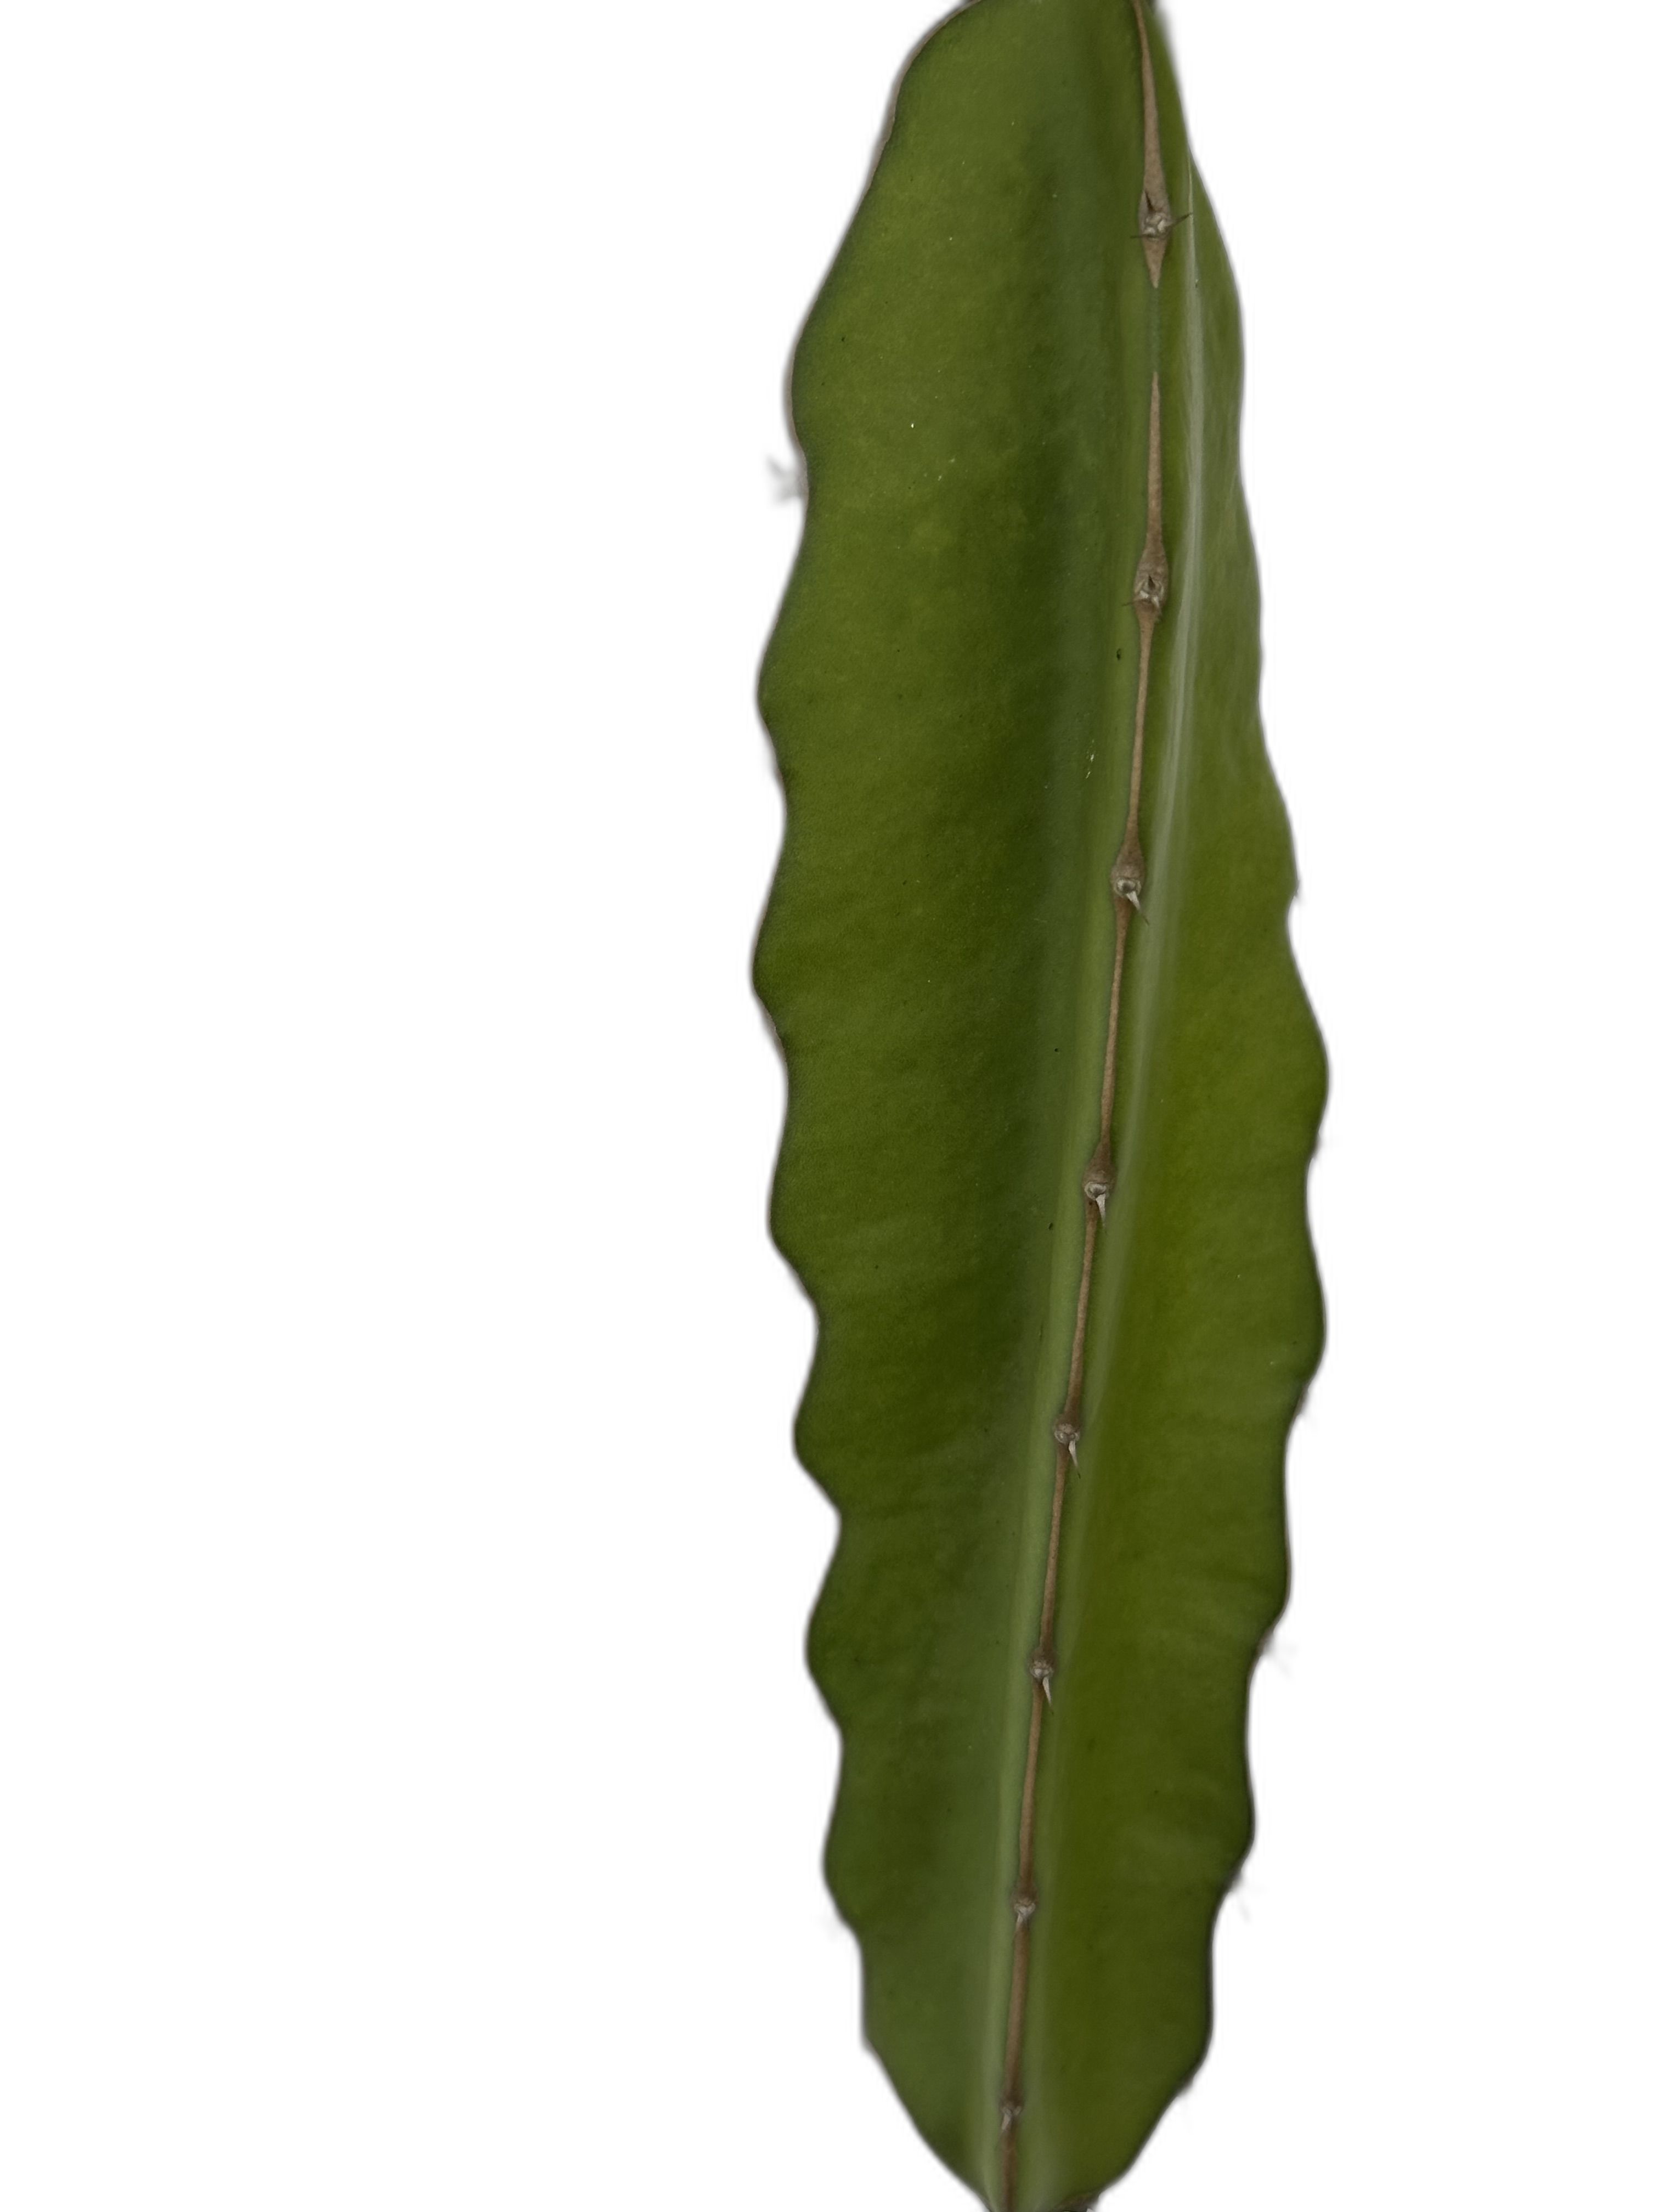
Label: Good leaf